Iris Kroes

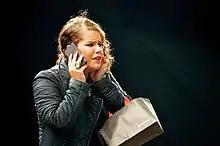
Iris Kroes, September 13, 2013

Iris Kroes (born 11 November 1992 in Drachten) is a Dutch singer-songwriter and harpist (She was called "Harpmeisje" (Dutch for "Harp Girl")). She was the winner of the second season of the television program "The Voice of Holland" on January 20, 2012, making her the second female contestant worldwide to win the show after Steliyana Khristova, who won the Bulgarian version of the show.